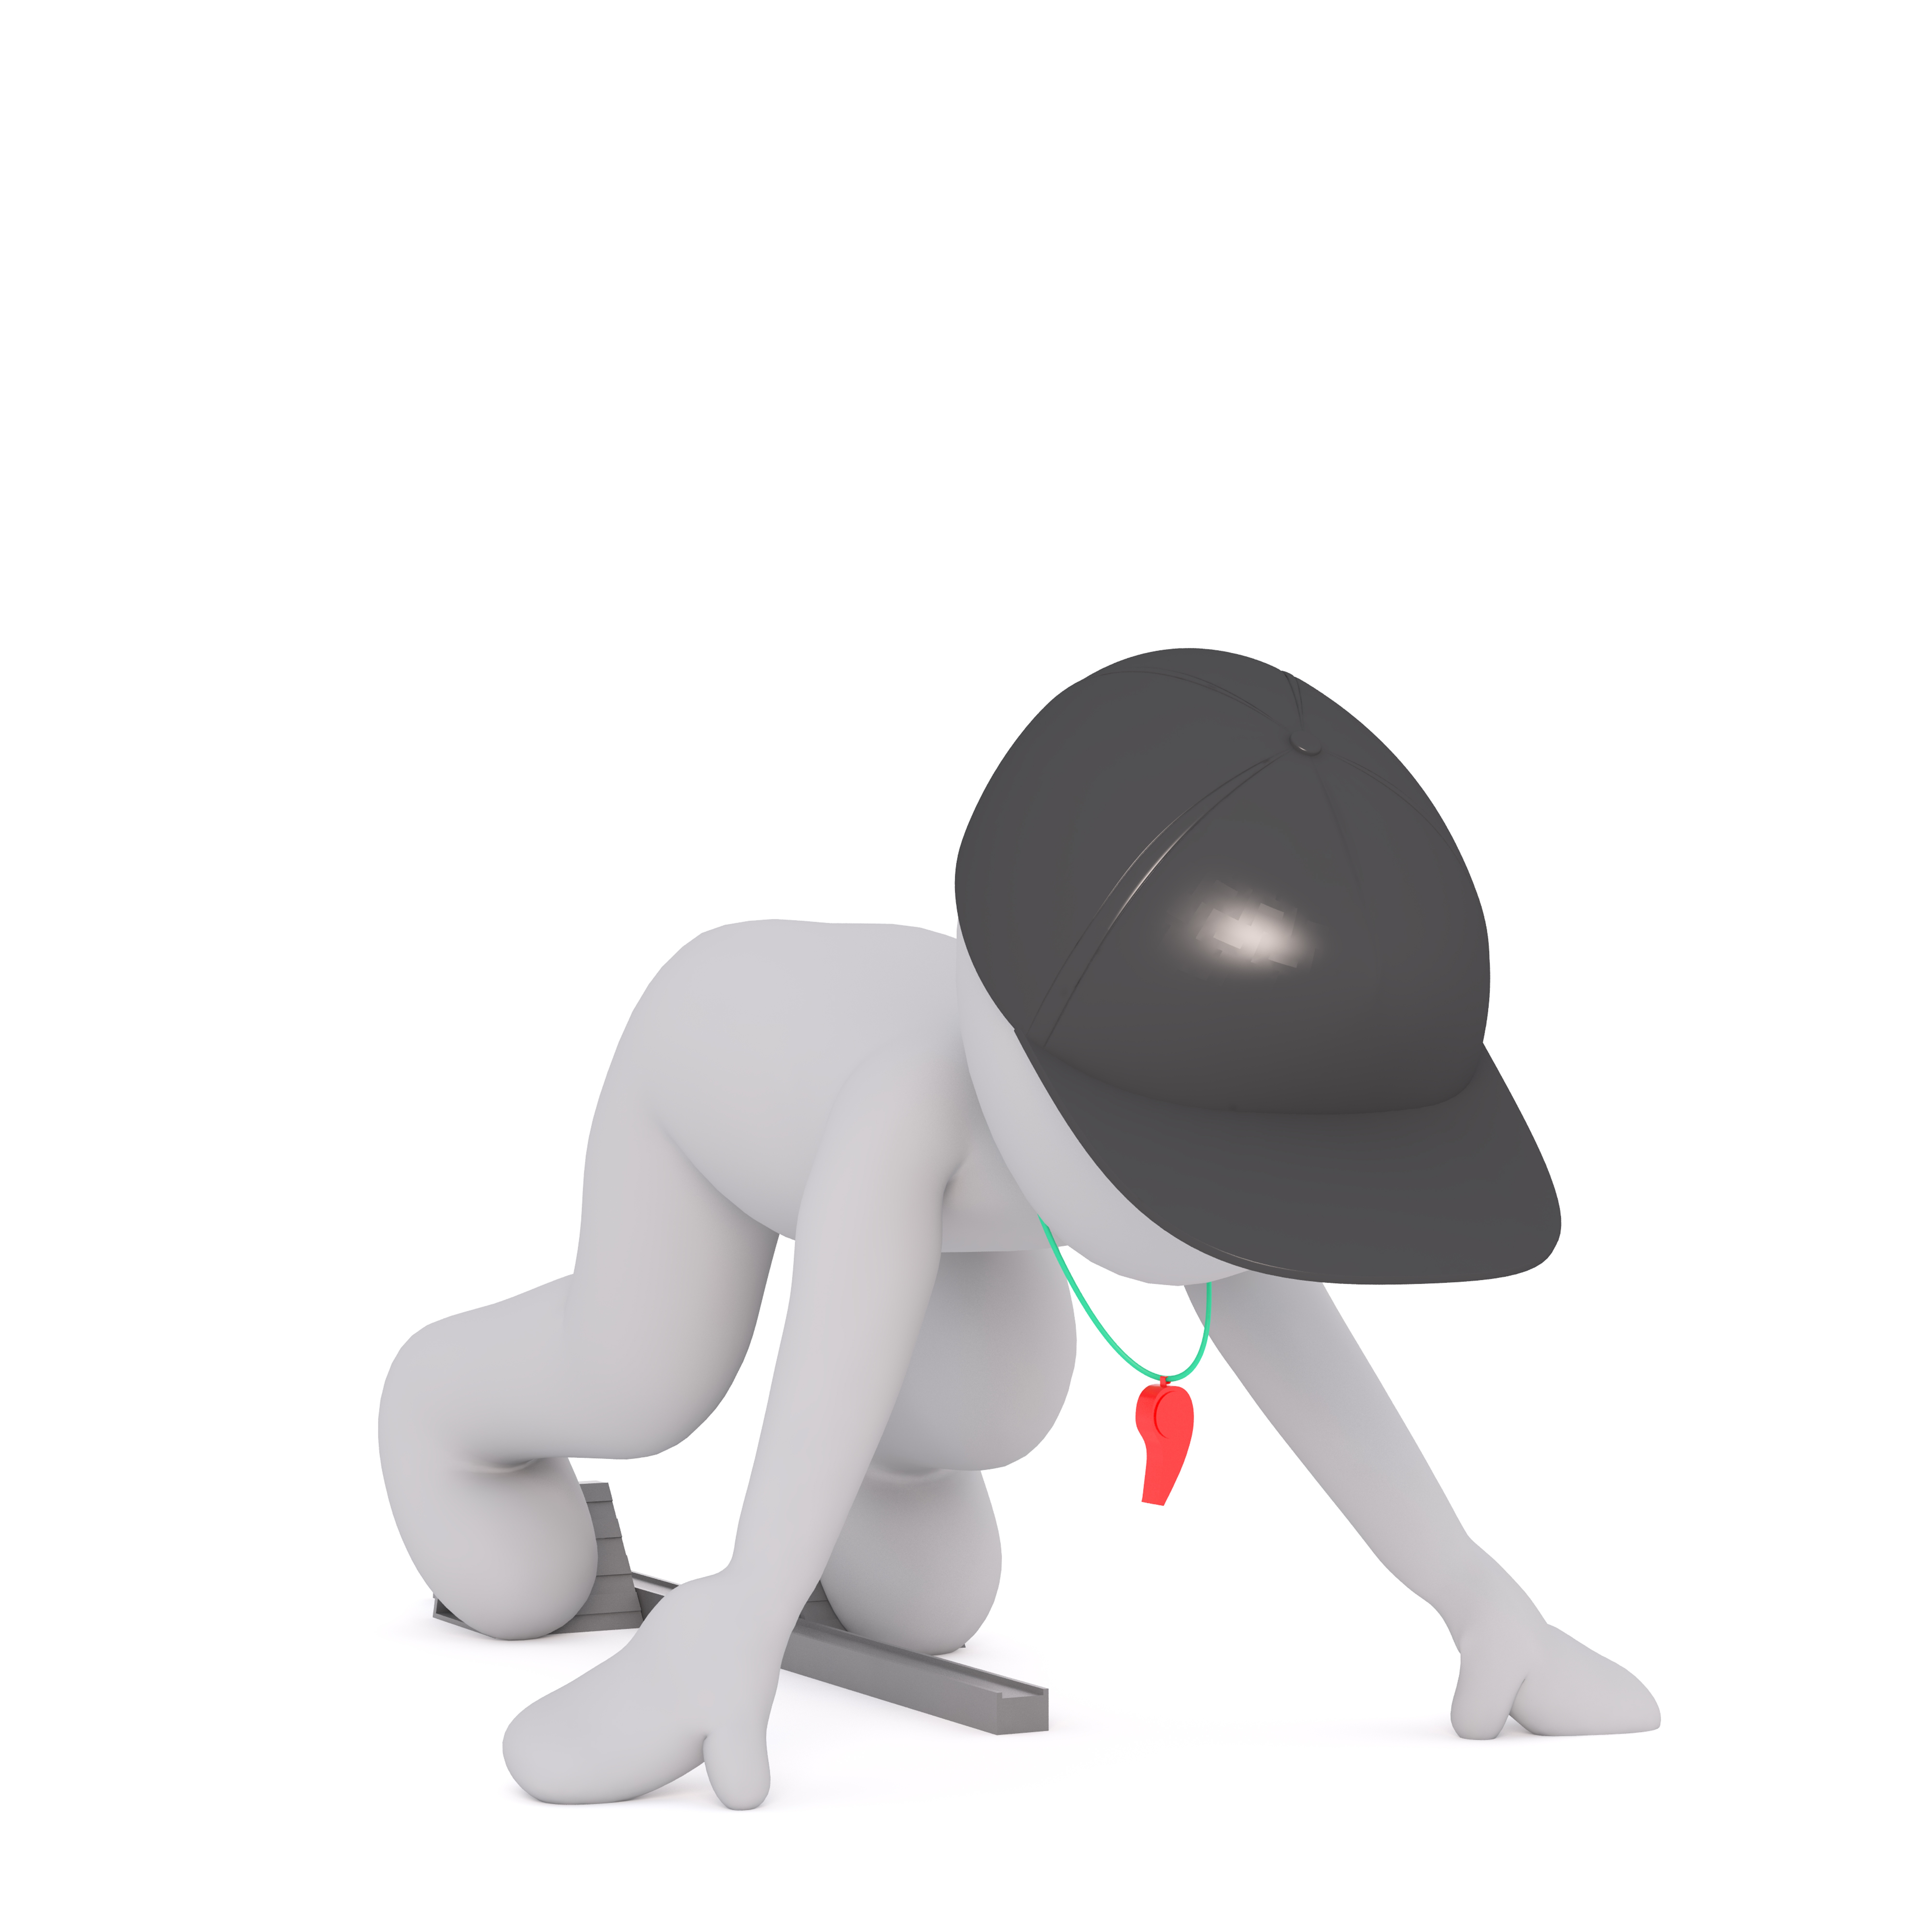
hand, white, sport, isolated, model, finger, sitting, arm, start, product, competition, figurine, 3d, cartoon, squat, white male, 3d model, full body, free image, relay race, human positions